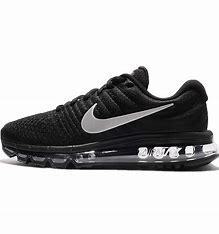
Brand: Nike
Model: Air Max 2017